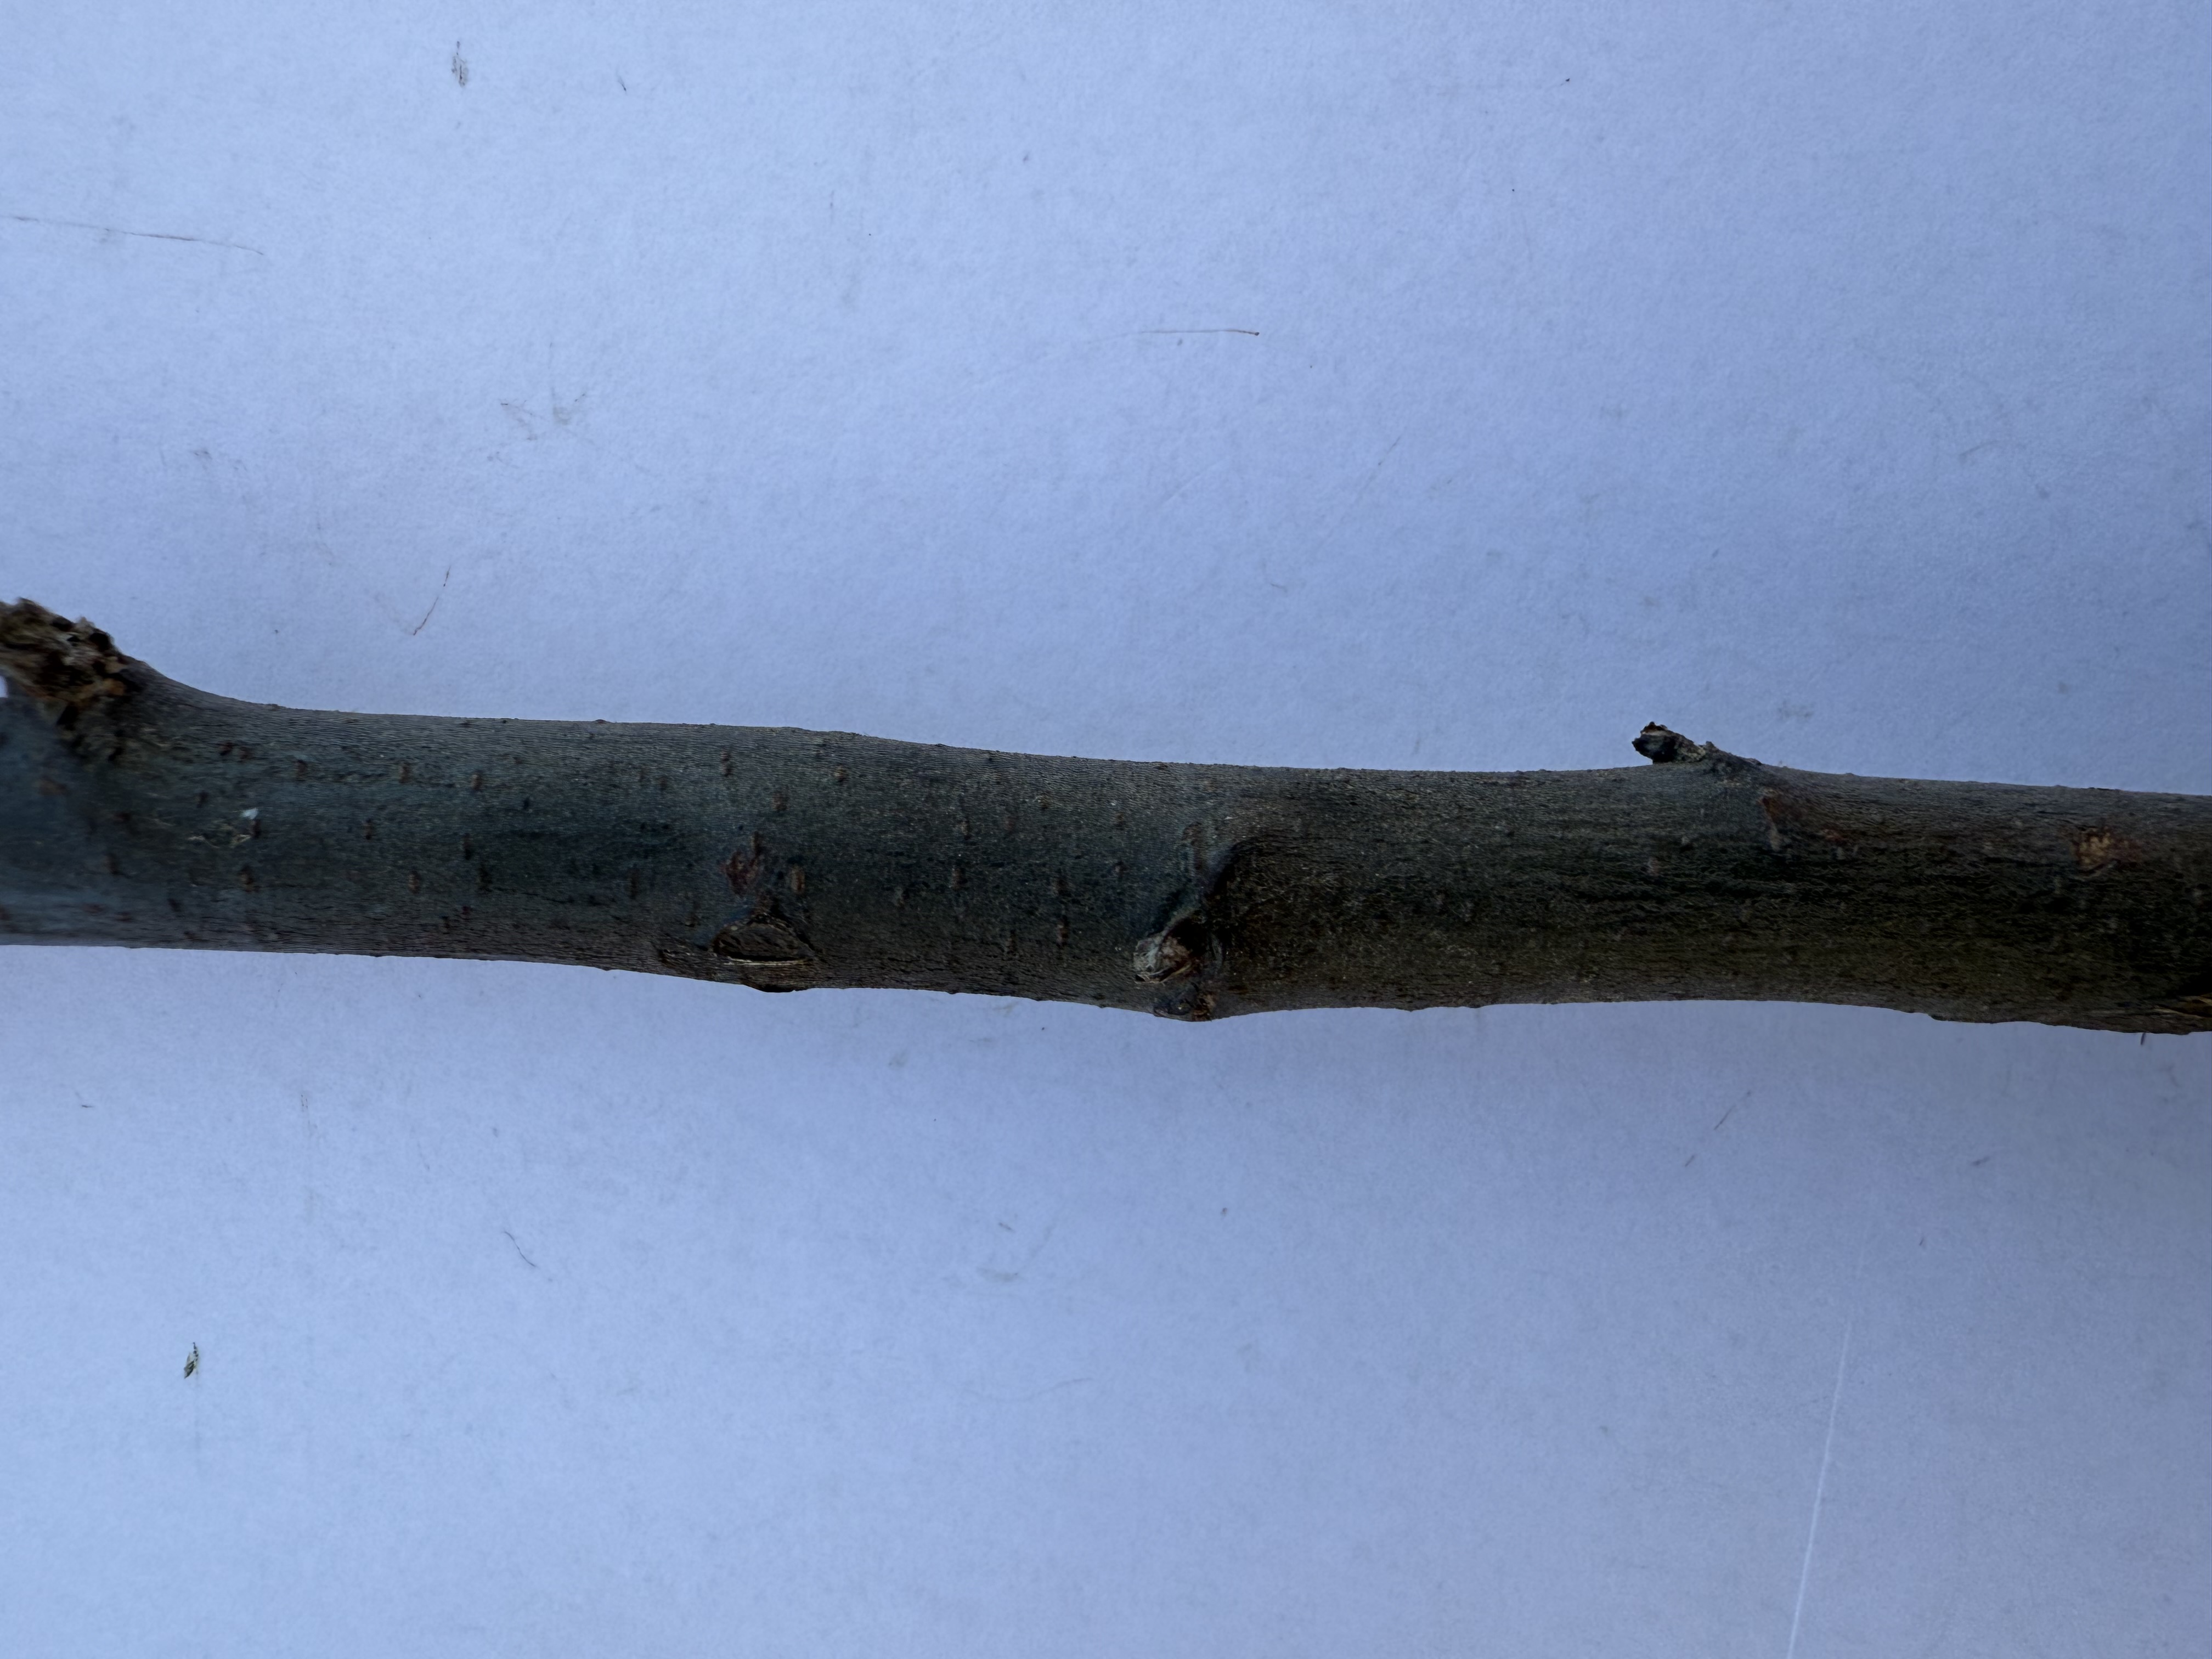
Variety: Ekmek Quince